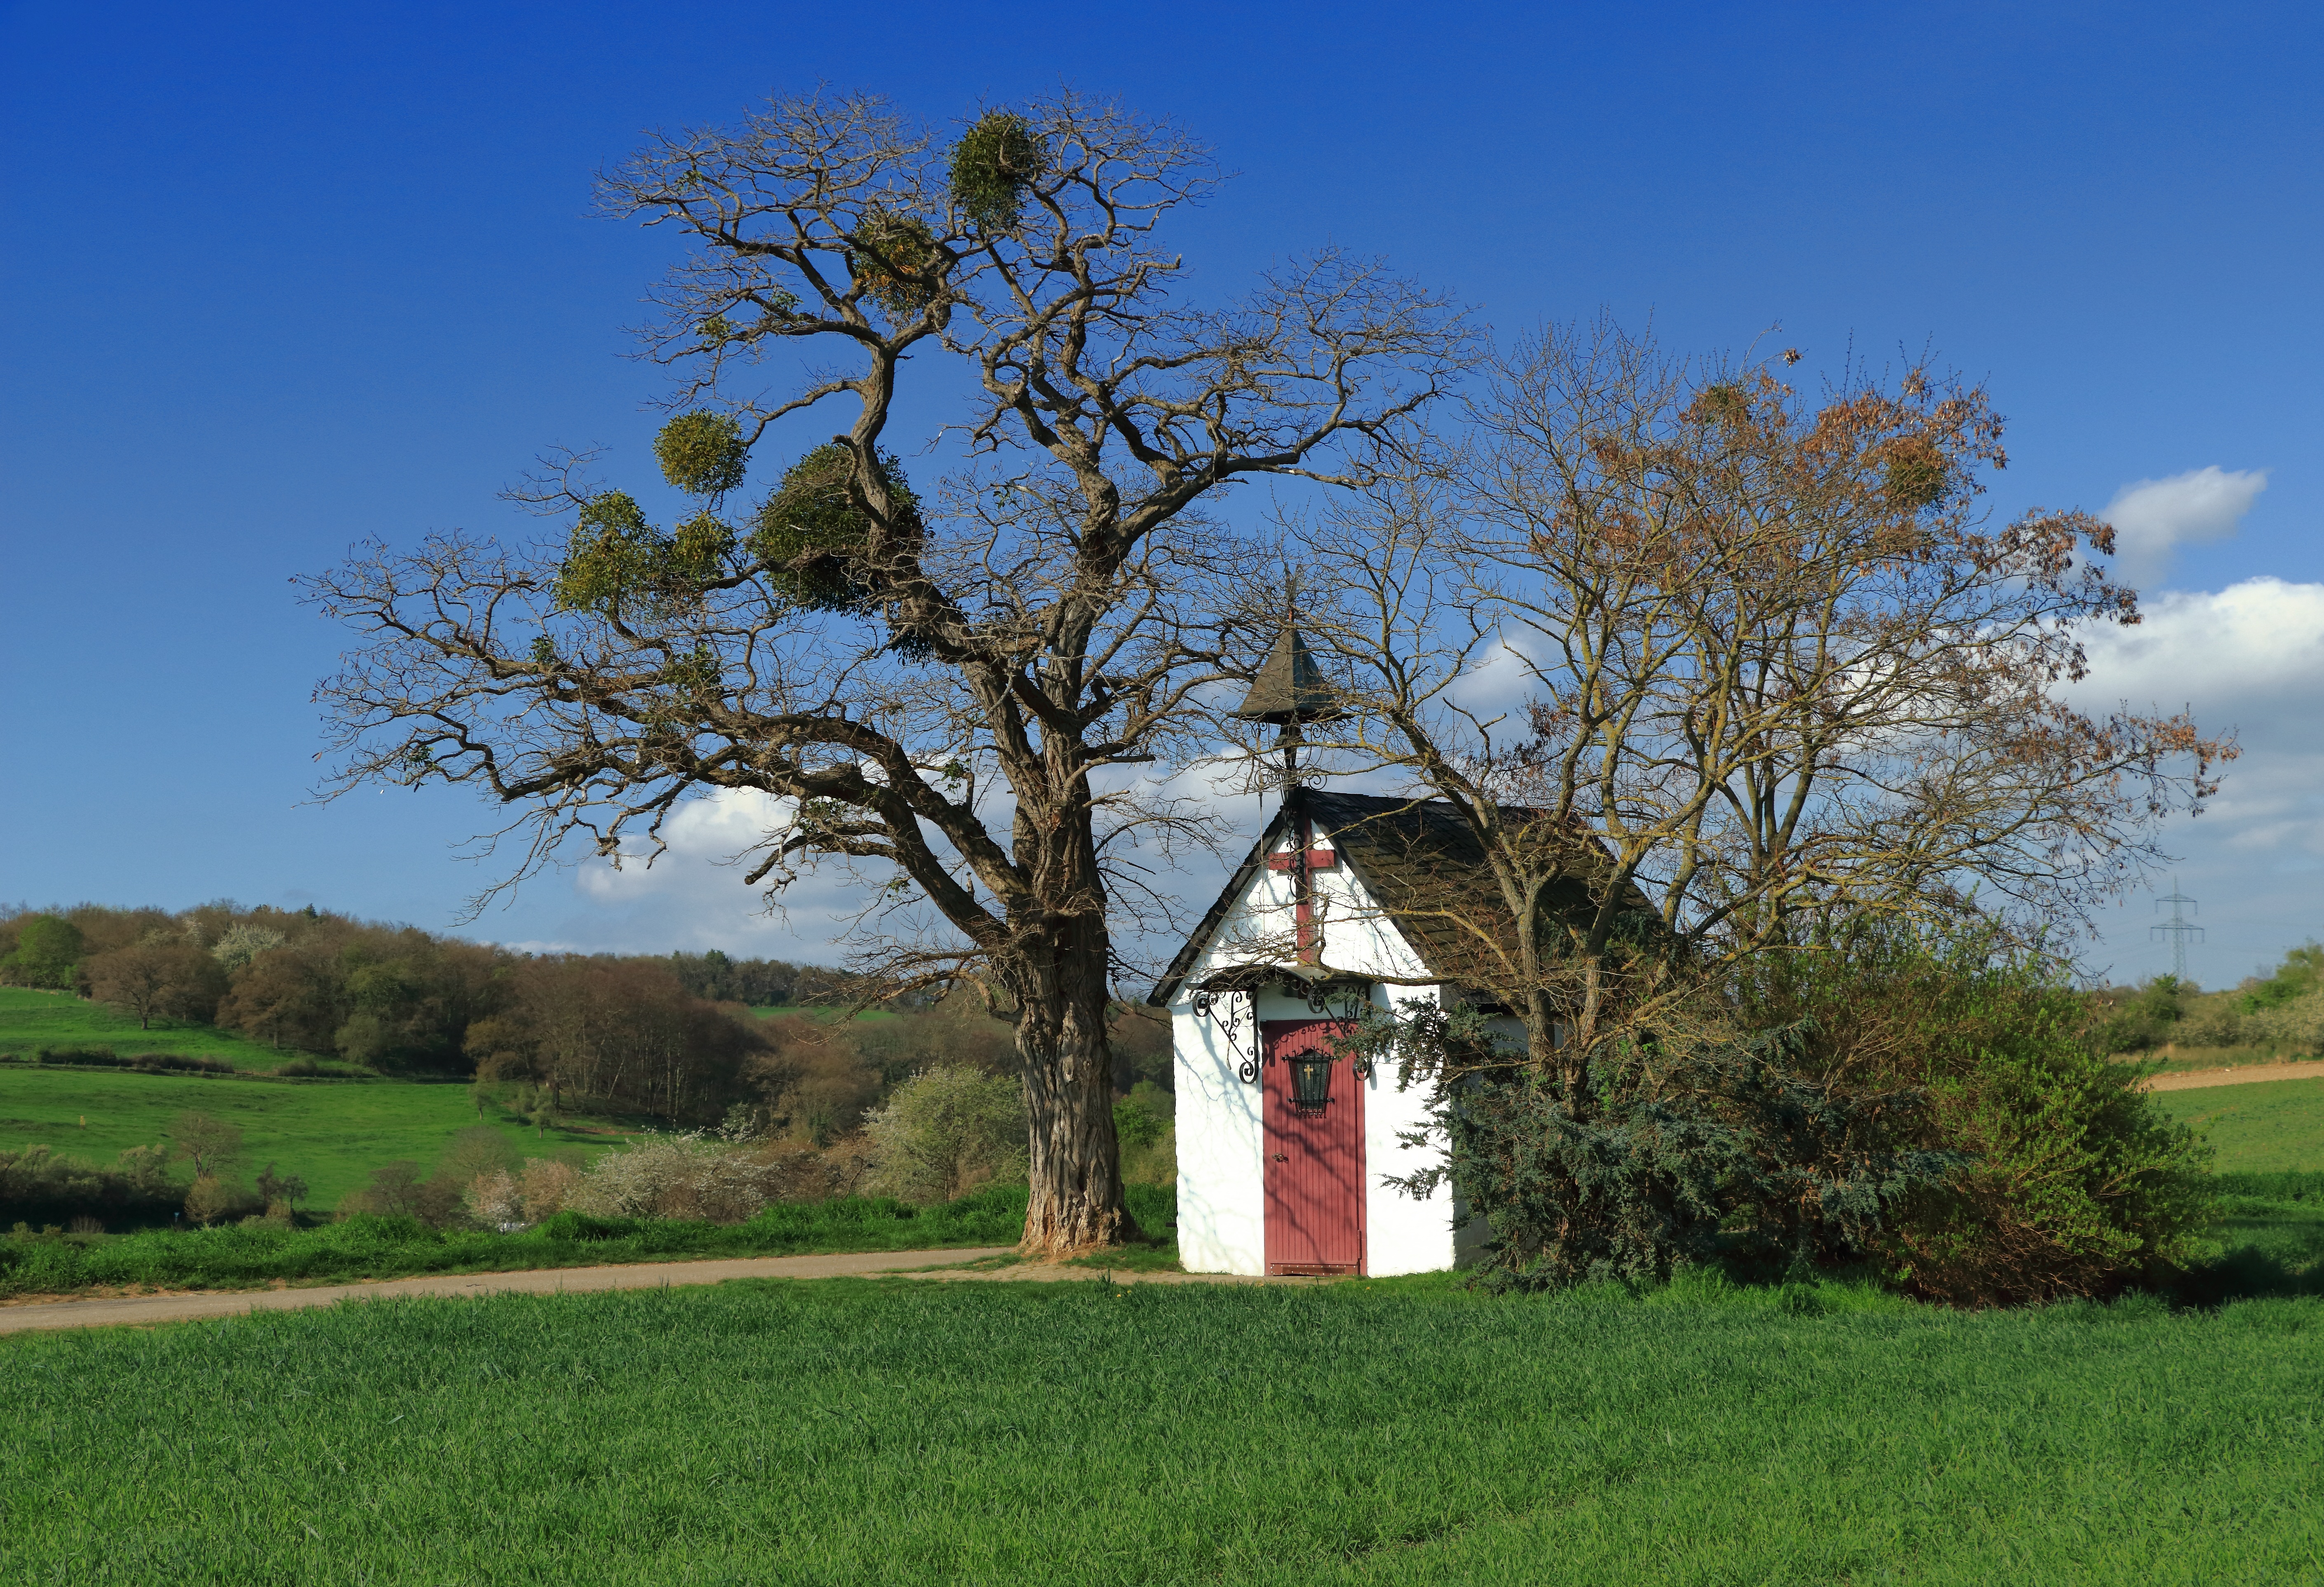
landscape, tree, nature, grass, plant, field, farm, meadow, prairie, hill, flower, pasture, chapel, eifel, rural area, small church, wayside chapel, woody plant, nideggen, anthony chapel